Prelude to a Kiss (film)

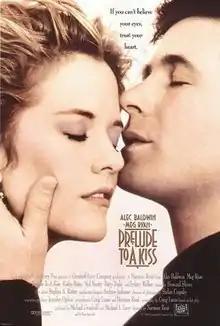
Original poster

Prelude to a Kiss is a 1992 American romantic fantasy film directed by Norman René and starring Alec Baldwin, Meg Ryan, and Sydney Walker. The movie follows a conservative man Peter (Baldwin) and a liberal woman Rita (Ryan) falling in love. On their wedding day, Rita (who fears life's uncertainties and is cynical of the world) is kissed by an elderly stranger named Julius (Walker), causing their souls to switch places. Peter realizes the change and reunites with Rita, now in the form of an elderly man. While trying to figure out how to restore his wife, Peter tries to connect with Rita despite her new form.